Puebla

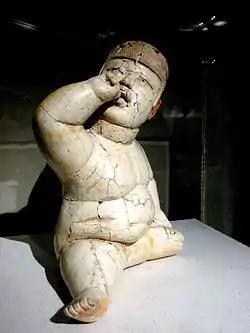
Olmec figurine of Las Bocas

The territory of the state was one of the first in modern Mexico to be inhabited by humans. Most of the earliest settlements have been found in the valley of Tehuacán, with the oldest near the Agujereado Mountain, which dates back to 10,000 BCE. At this site the oldest sample of corn ever found in the world has been found, which dates back to 1500 BCE. Along with Agujereado Mountain, there are more than 450 prehistoric sites in the Tehuacan Valley alone. Stone tools date to between 6500 and 4900 BCE, and evidence of agriculture to 3500 and 2000 BCE in areas such as Aljojuca, Totimiuacan, Cholula and Izucar. By 900 BCE, there is ample evidence of the cultivation of corn, beans, squash, chili peppers and cotton. The rise of city states was established by 700 BCE.